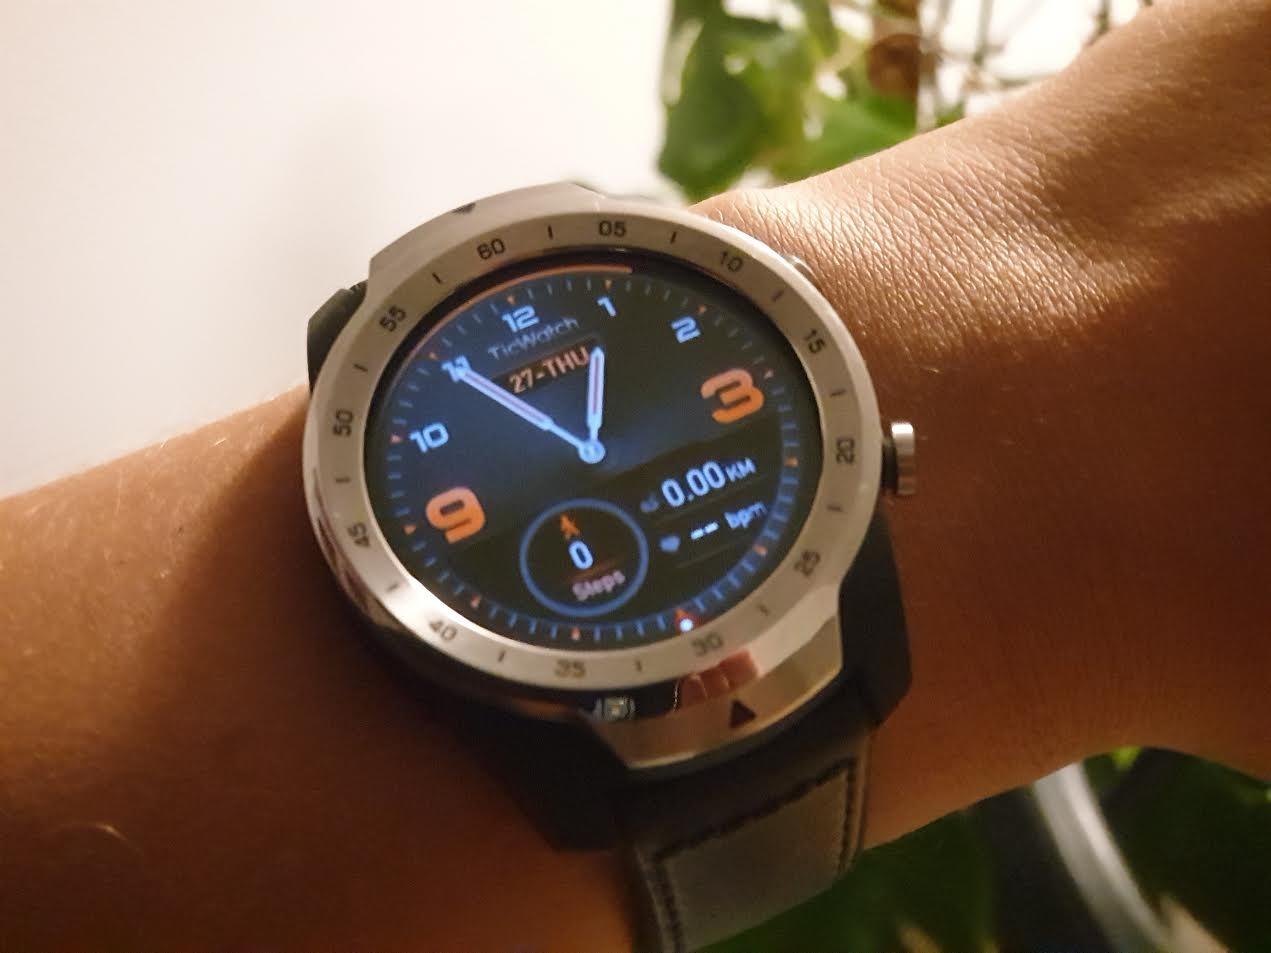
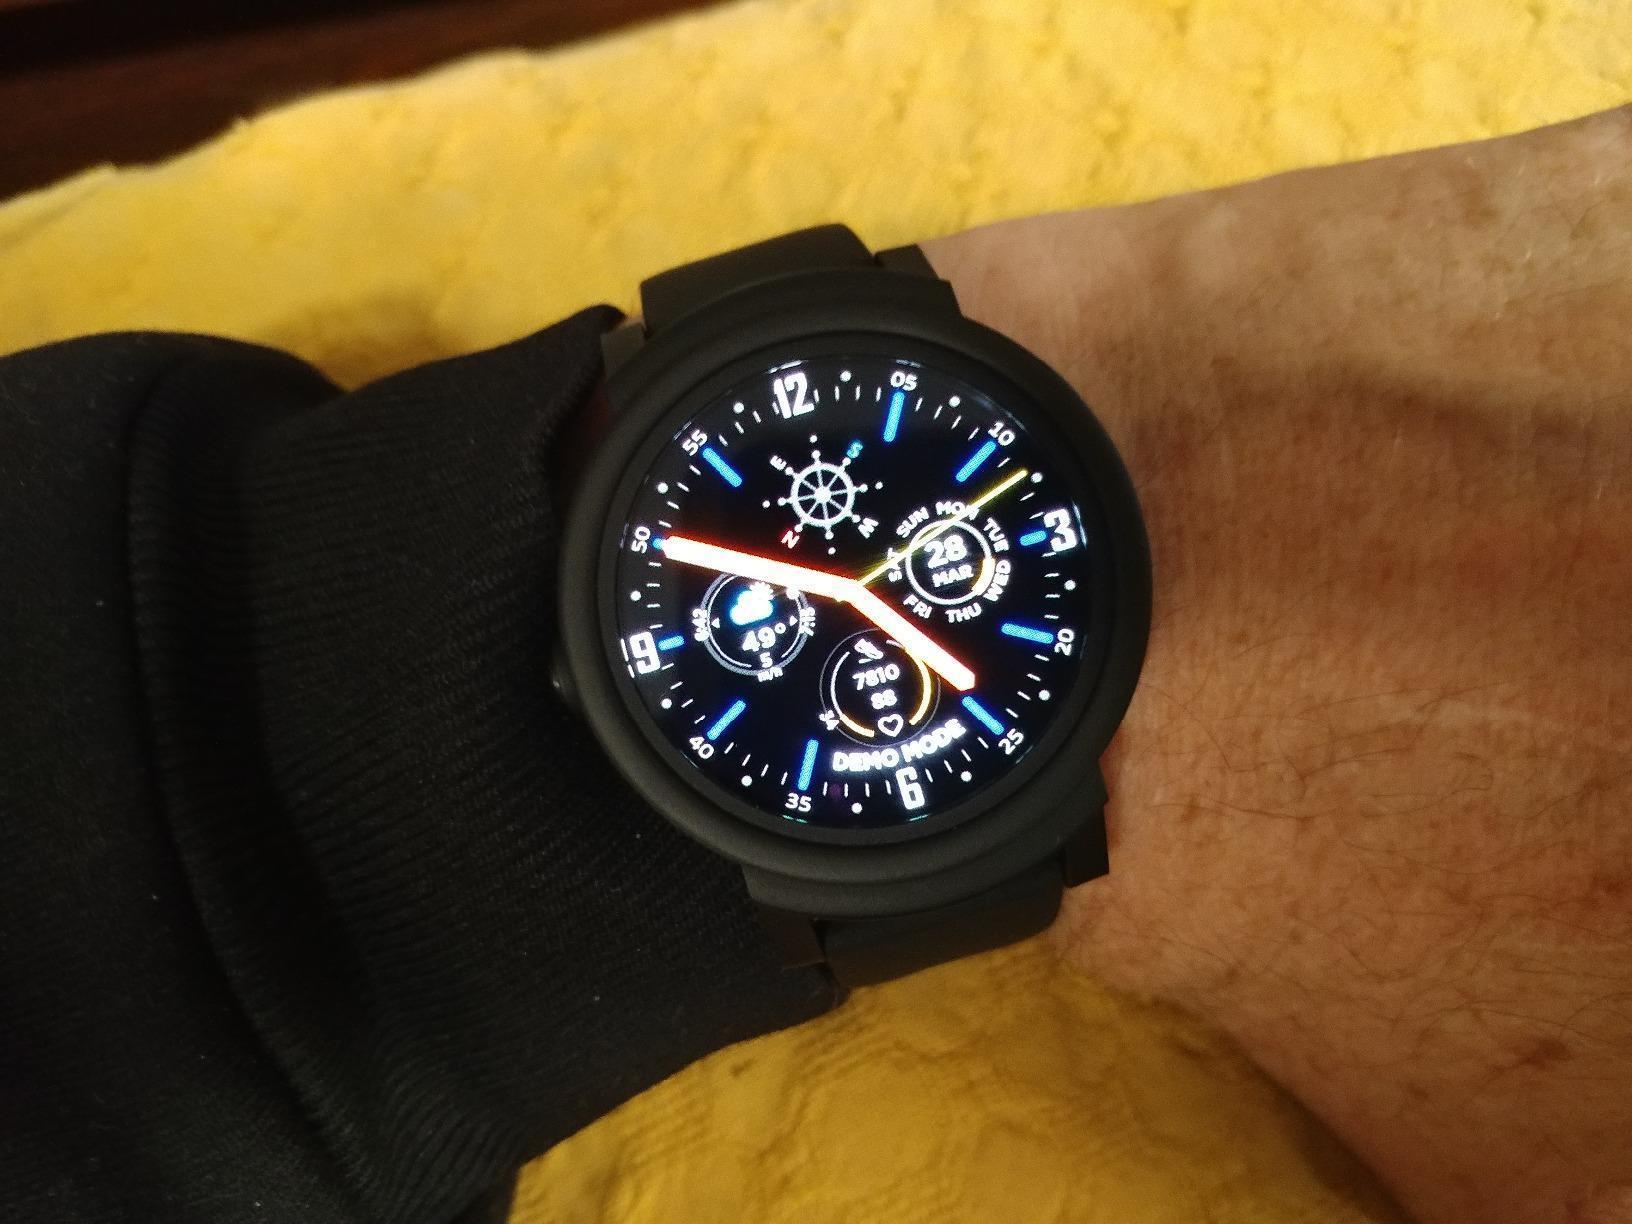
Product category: smartwatch
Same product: no